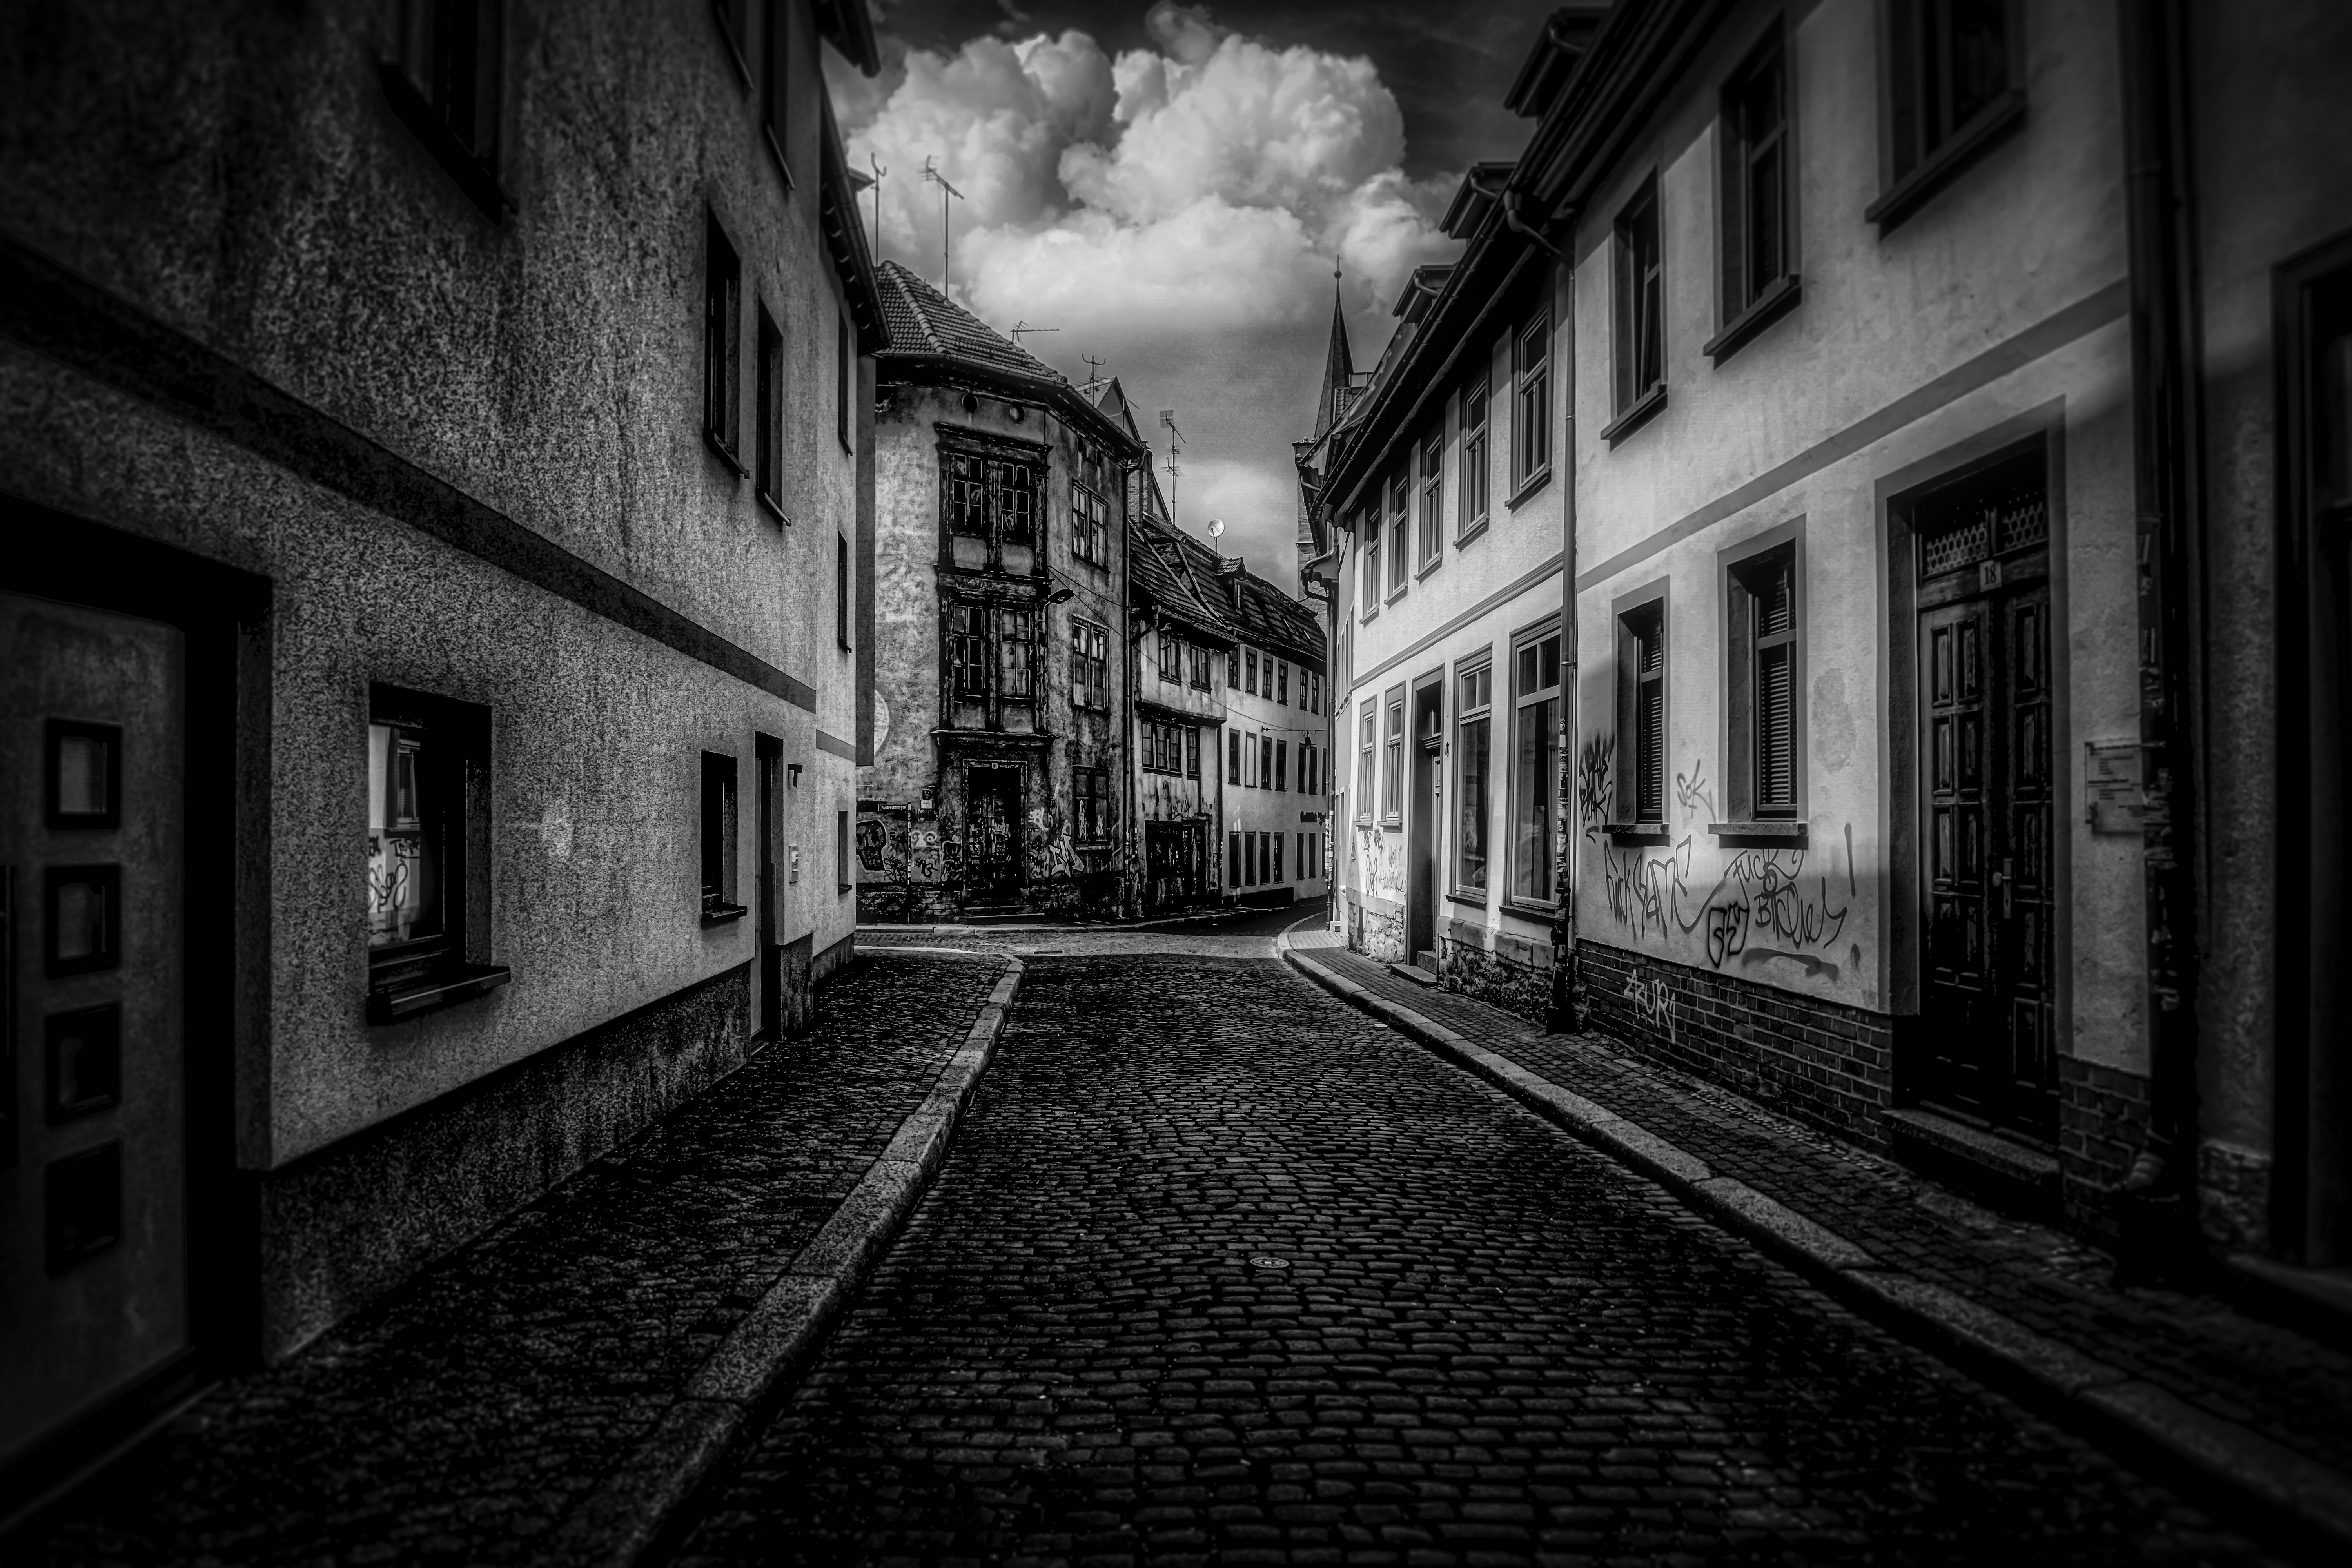
light, black and white, architecture, structure, road, white, street, night, photography, building, alley, city, asphalt, darkness, black, monochrome, lighting, hdr, clouds, cobbled, infrastructure, symmetry, germany, shape, erfurt, monochrome photography, film noir